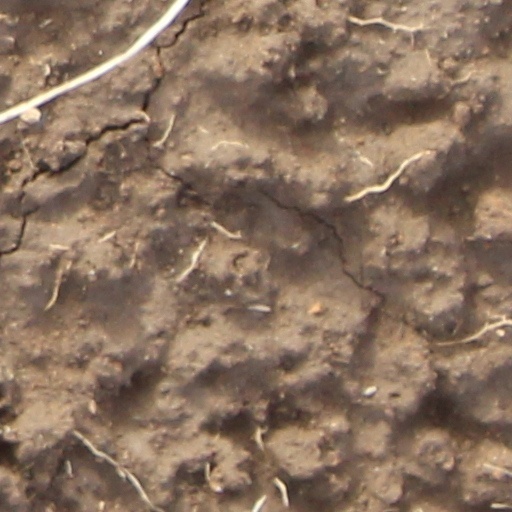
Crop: wheat